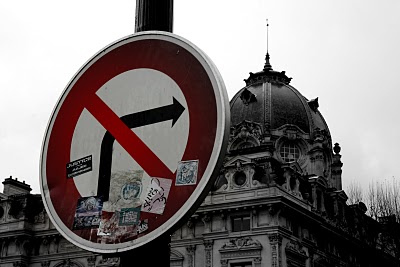
user: Given an image and a question. Answer the question in a short answer. Question: What sign is this? Short Answer:
assistant: no right turn